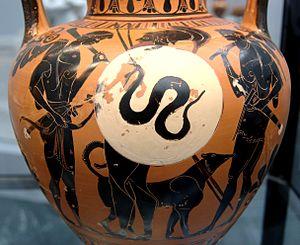
Memnon encadré par deux Éthiopiens. Face A d'une amphore attique à figures noires, v. 510 av. J.-C. Provenance
Dans la mythologie grecque, Memnon est le fils d'Éos et de Tithon, fils de Laomédon. Combattant du côté des Troyens pendant la guerre de Troie, il est tué en combat singulier par Achille.